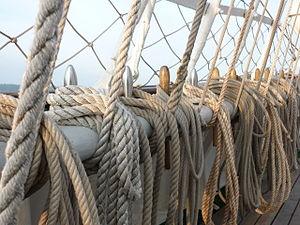
Râtelier à cordage au tribord de SSS Greif.